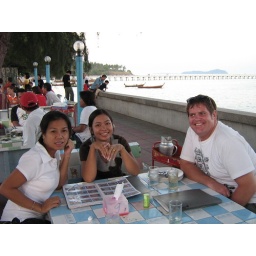
The kitchen is across the road. This beach was badly hit by the Tsunami